Czaplinek

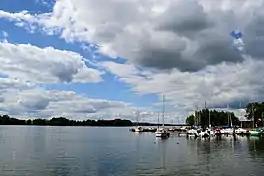
Drawsko Lake marina. It is the second deepest lake in Poland and a local tourist attraction

Czaplinek is a tourist town and a popular destination for holidaymakers in West Pomerania. There is a large marina located on the Drawsko Lake, which attracts tourists from all over the region and other provinces. A gathering of Harley-Davidson motorcycles also occurs annually as well as an exhibition of pigeons and doves.